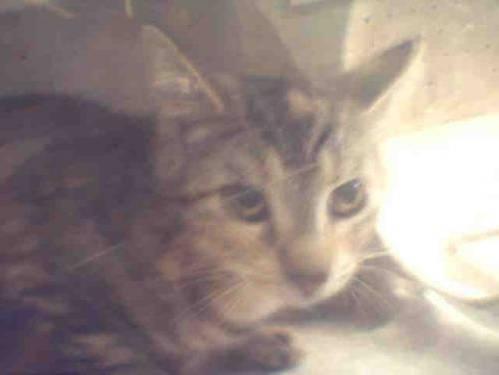
cat